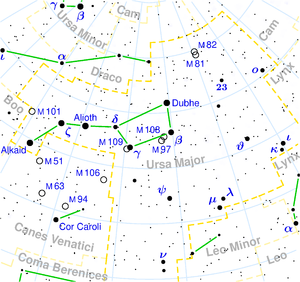
Karlsvognen
Karlsvognen vist som en del af det større stjernebillede Store Bjørn (markeret med guld)
"Karlsvognen er en asterisme, som indgår i stjernebilledet Store Bjørn. Den består af Store Bjørns syv klareste stjerner. Navnet ""karl-"" betyder mand, modsat kvindevognen, som er det gamle navn for Lille Bjørn.